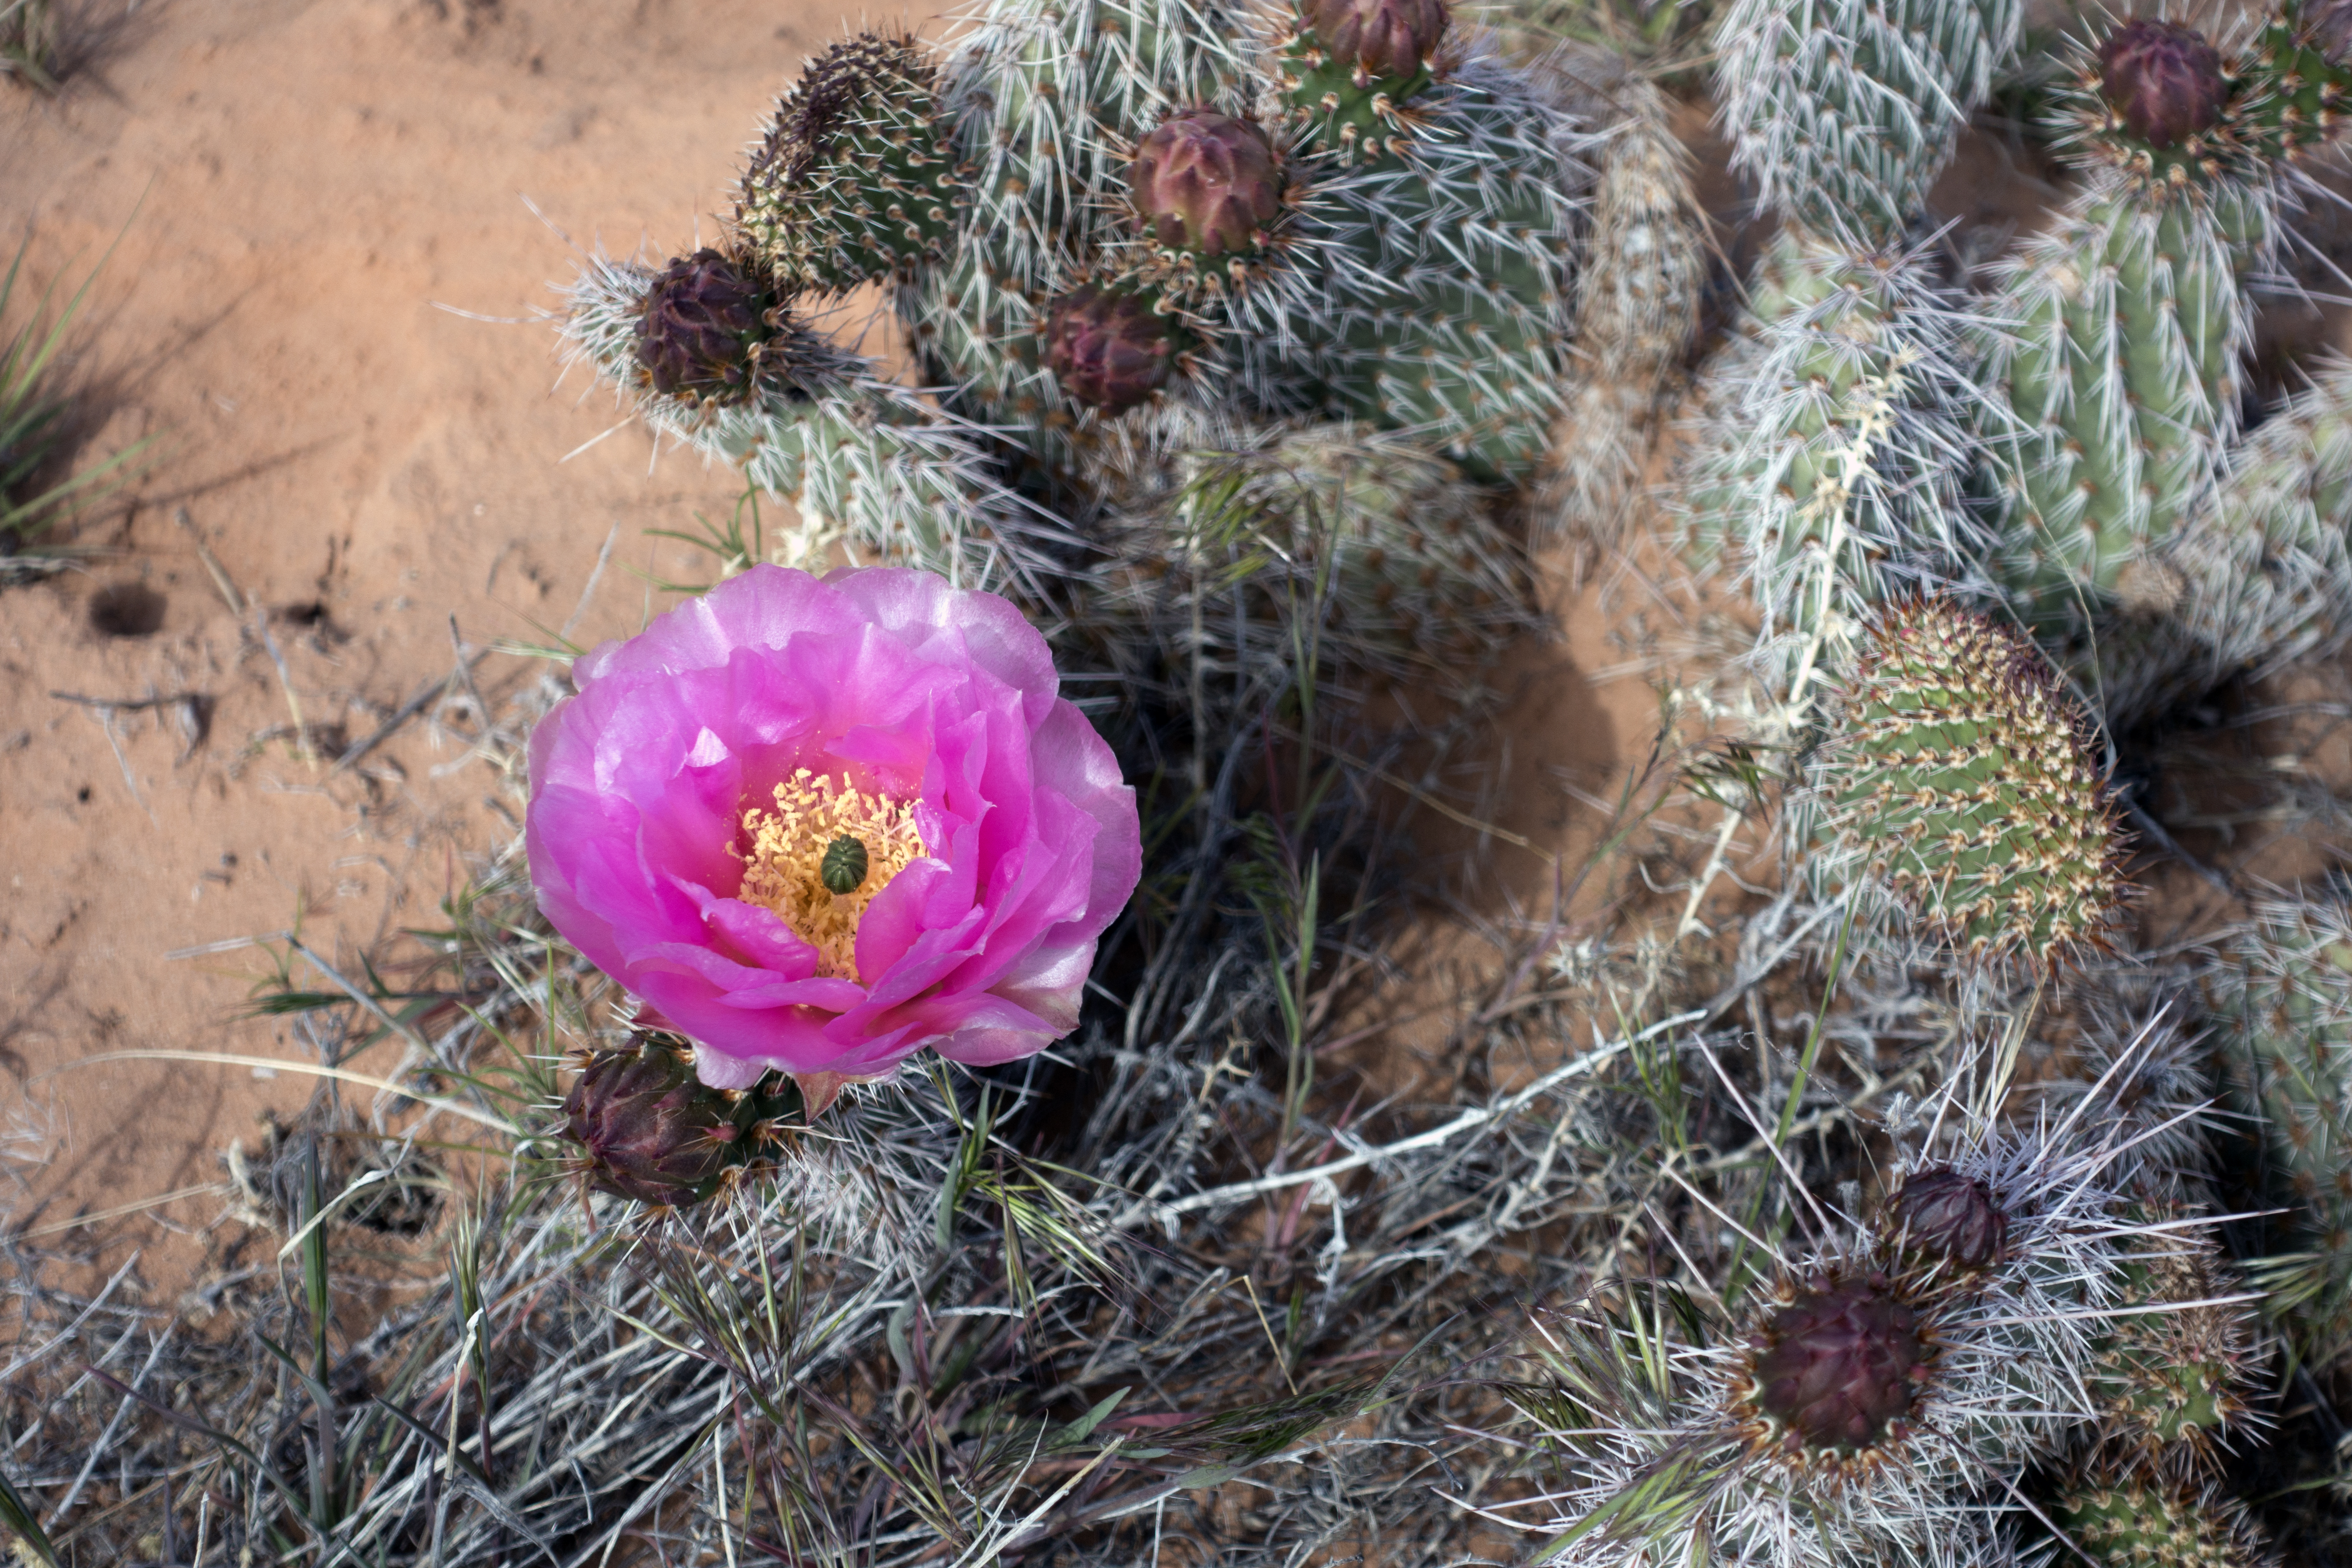
cactus, plant, flower, botany, flora, caryophyllales, flowering plant, prickly pear, land plant, thorns spines and prickles, hedgehog cactus, barbary fig, eastern prickly pear